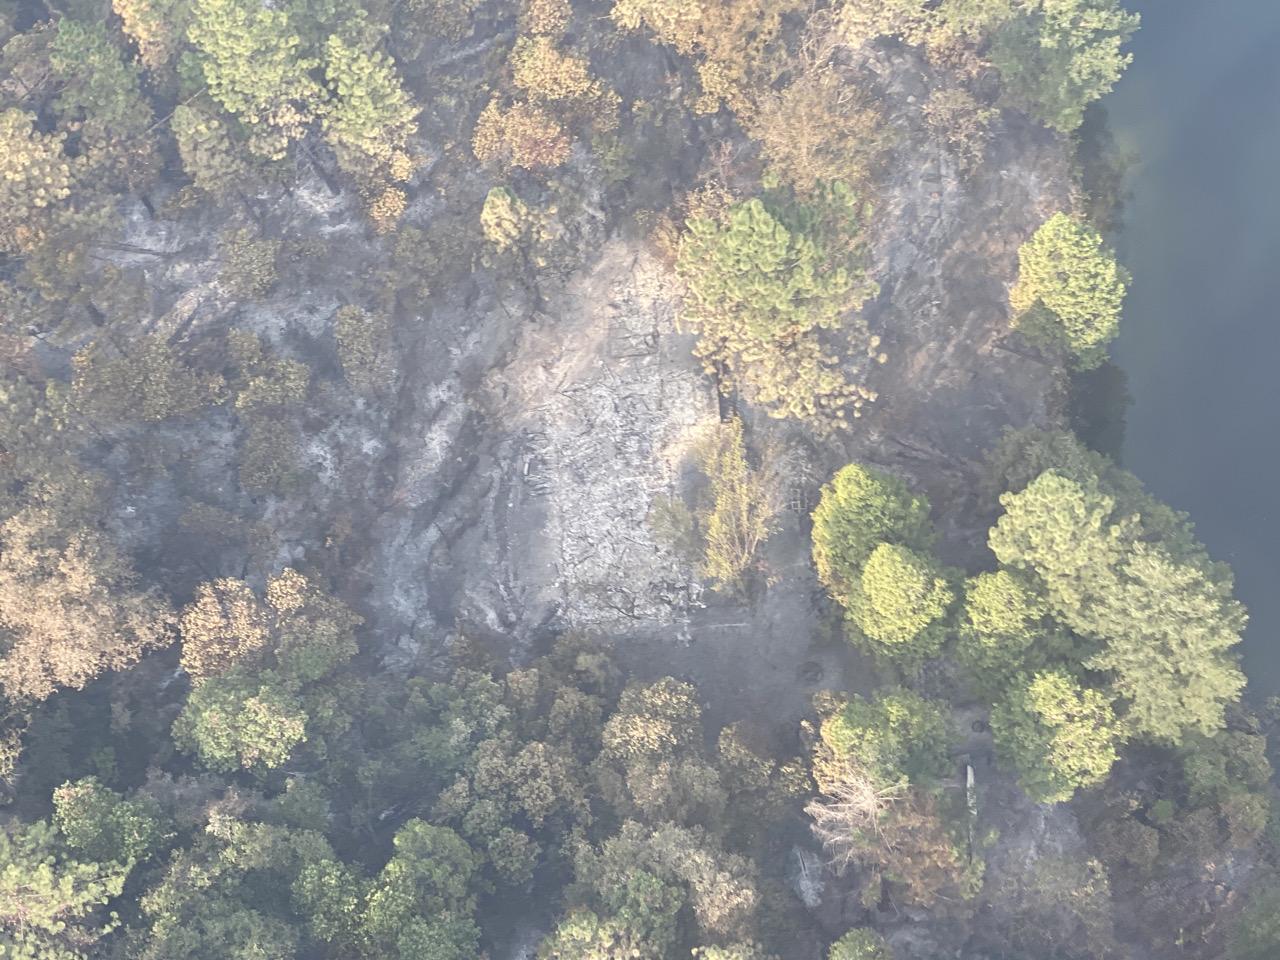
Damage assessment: destroyed